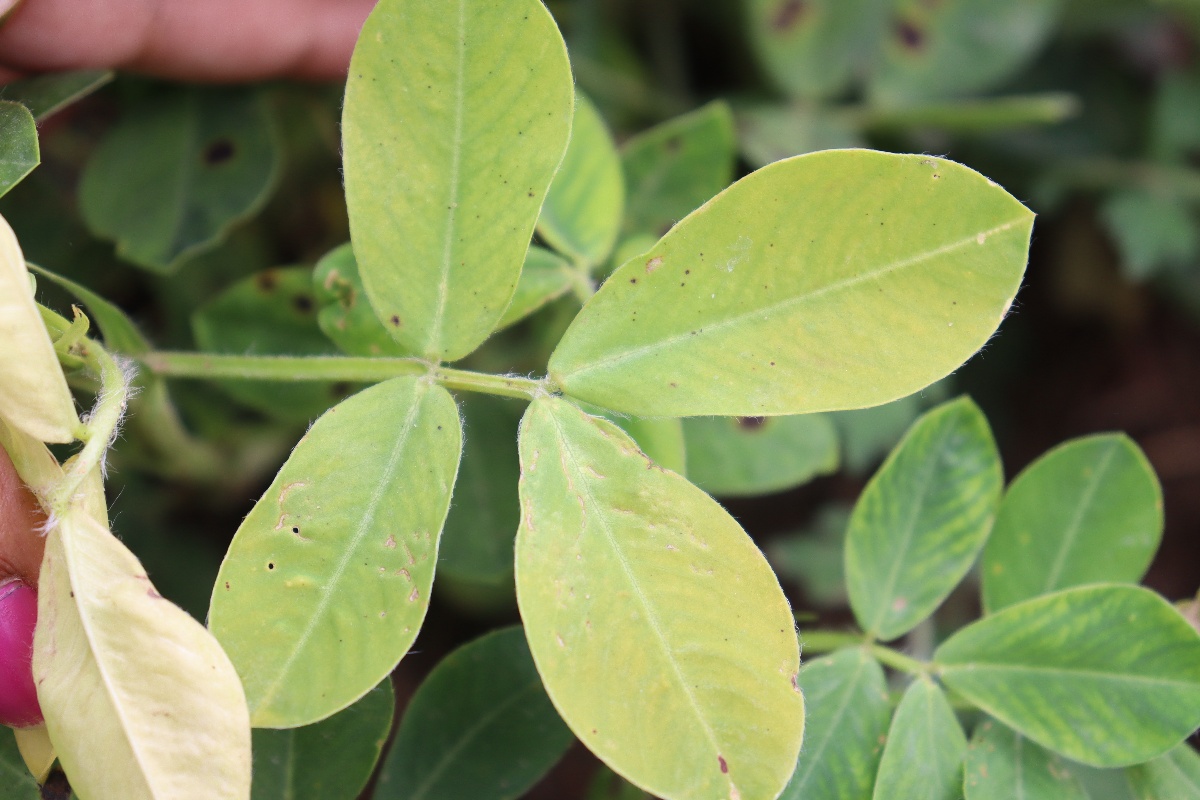
Label: nutrition deficiency